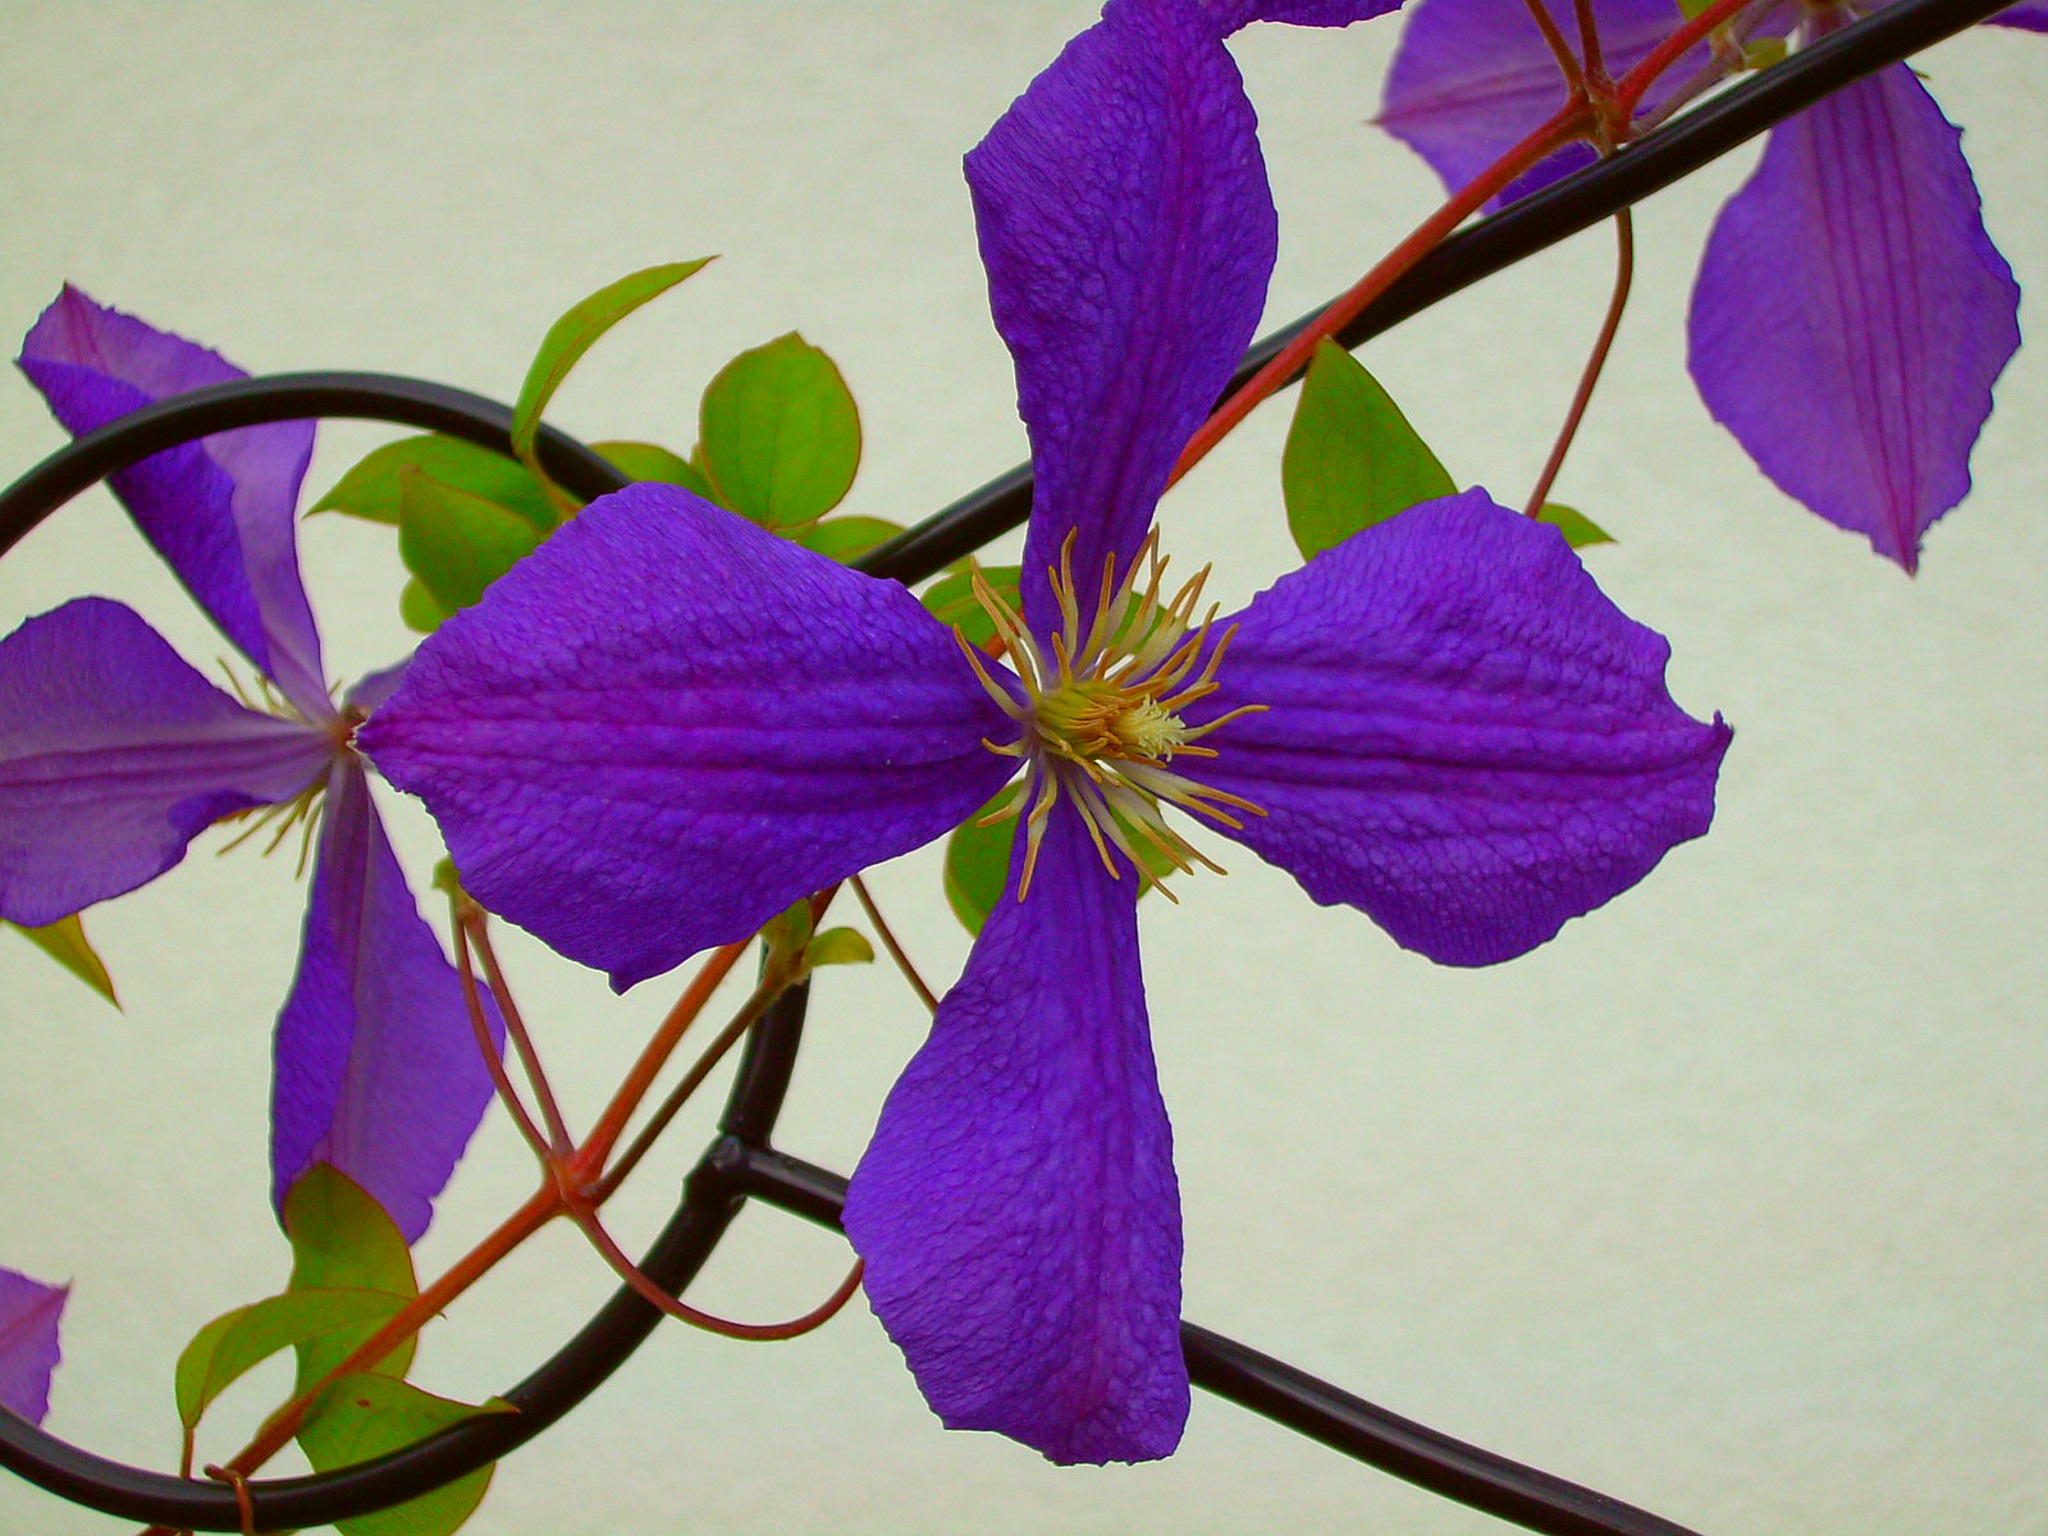
blossom, plant, leaf, flower, purple, petal, bloom, summer, color, flora, violet, bright, clematis, purple flower, flowering plant, land plant